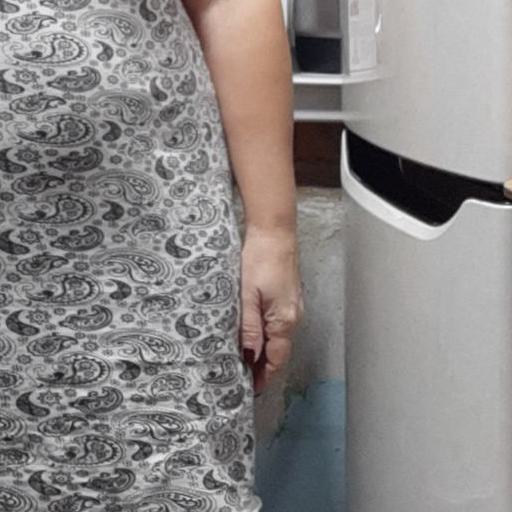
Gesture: no_gesture